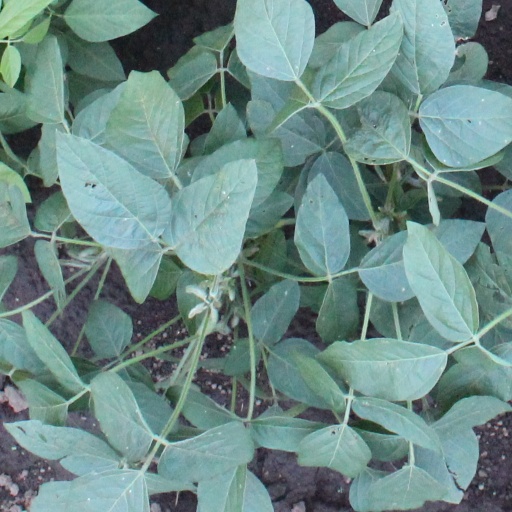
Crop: soybean